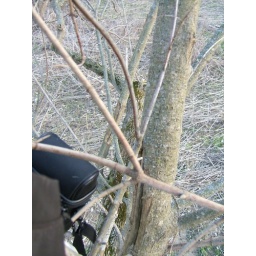
From up in it: branches of tree and camera bag - DSCF1370